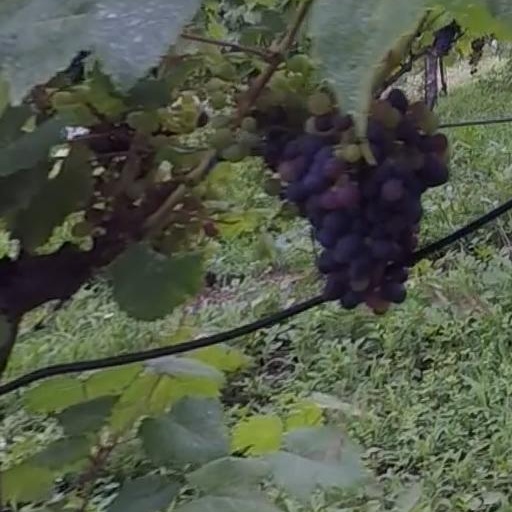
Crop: grape